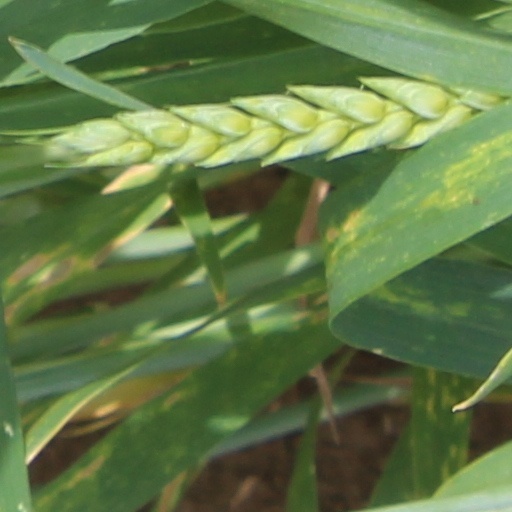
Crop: wheat